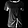
Label: T - shirt / top